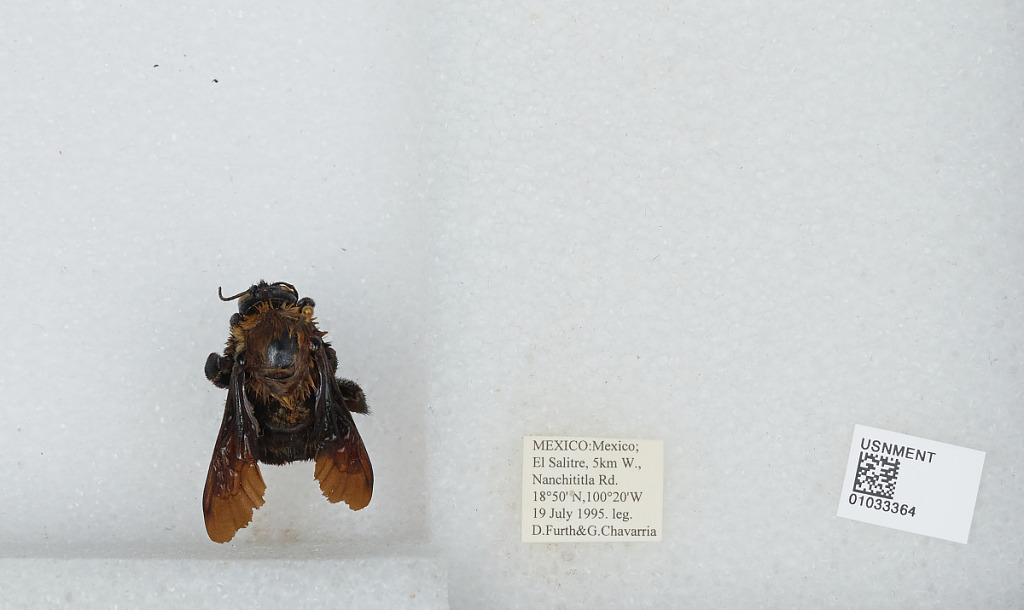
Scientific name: Bombus (Fervidobombus) steindachneri Handlirsch
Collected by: G. Chavarria
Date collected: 1995-7-19
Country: Mexico
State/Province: Jalisco
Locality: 5km W., Nanchititla Rd., El Salitre
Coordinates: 18.5, -100.2